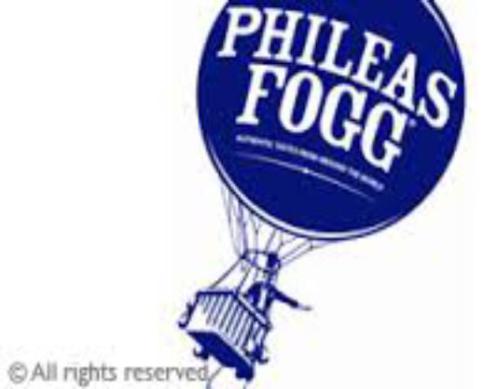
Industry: Food